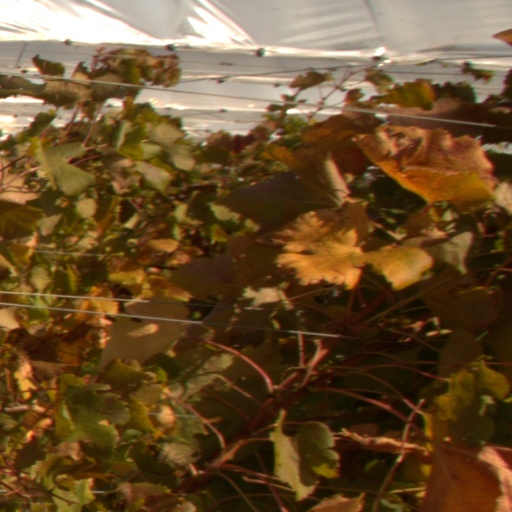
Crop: grape